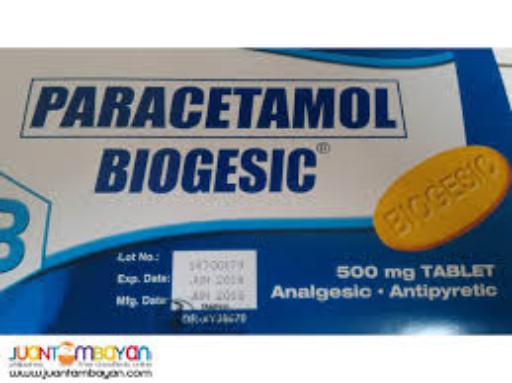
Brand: biogesic
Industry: Medical